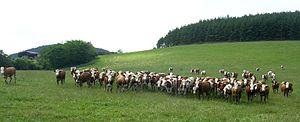
Le Tsar de l'Onde et Vassilissa la très-sage, est un conte populaire slave oriental et russe en particulier, dont il existe de nombreuses versions. Il fait l'objet des contes numérotés 219 à 226 dans l'édition russe de 1958 des Contes populaires russes d'Alexandre Afanassiev. Il relève en partie des rubriques AT 313 et AT 812 dans la classification Aarne-Thompson.